A Moon Shaped Pool

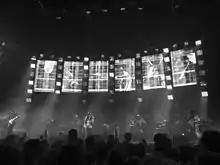
Radiohead performing at the Zénith Paris, 24 May 2016

Radiohead toured Europe, North America and Japan from May to October 2016. As with the "King of Limbs" tour, Radiohead were joined by a second drummer, Clive Deamer. They began a second US tour in March 2017, culminating in April with a headline slot at the Coachella Festival in California. The tour was supported by James Blake, Oliver Coates, the Jewish-Arabic band Dudu Tassa and the Kuwaitis, and Jonny Greenwood's project Junun.